Barbara Fried

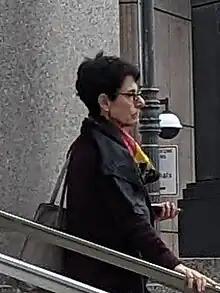
Fried in 2023

Barbara Helen Fried (born 1951) is an American lawyer and professor emerita at Stanford Law School. She is the mother of FTX and Alameda Research co-founder Sam Bankman-Fried, convicted on seven counts of criminal fraud as CEO of the now-defunct and bankrupt cryptocurrency exchange, alongside other company insiders.